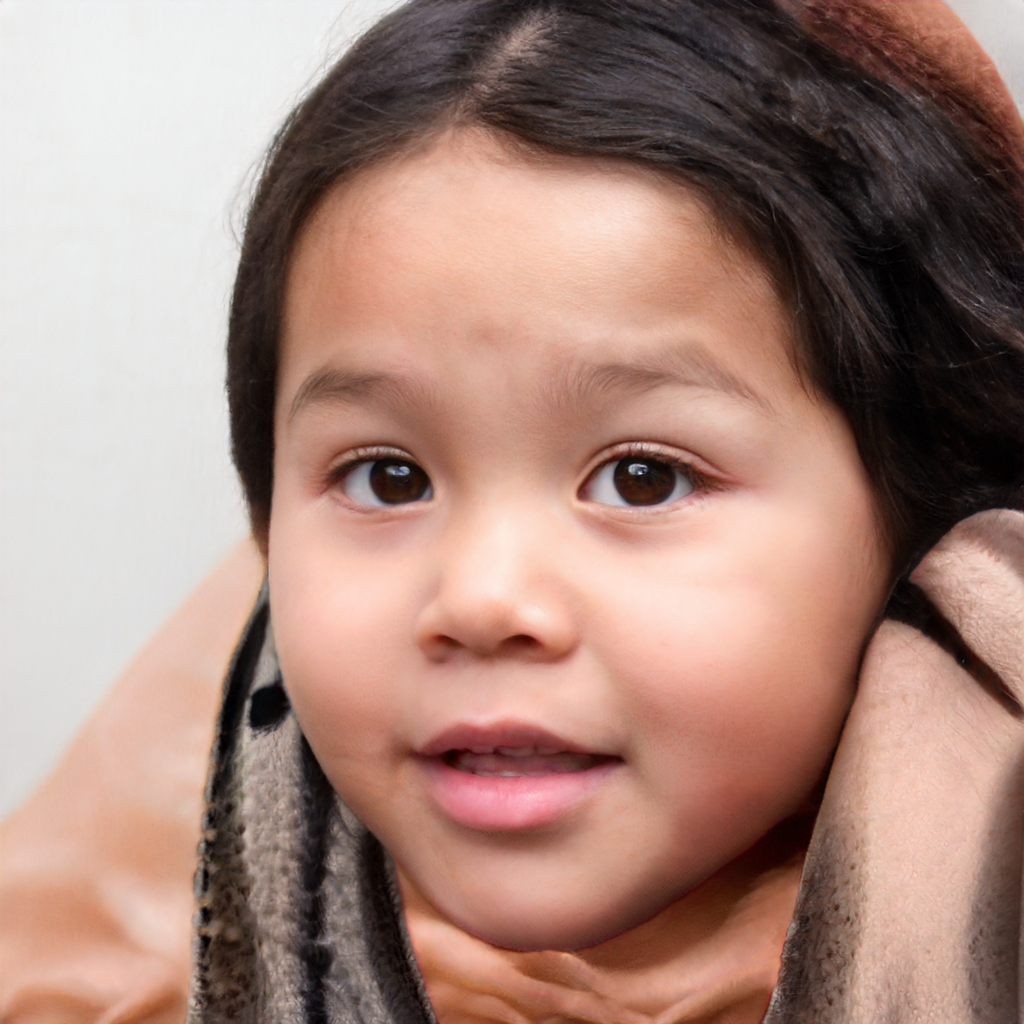
Label: Colored